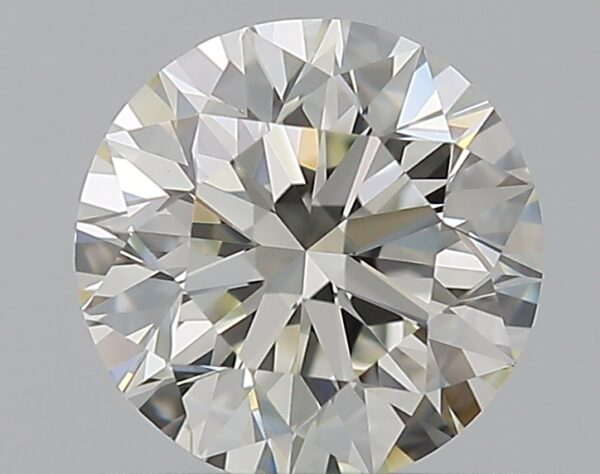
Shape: round
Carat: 0.7
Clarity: VVS2
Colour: J
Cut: EX
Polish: EX
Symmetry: EX
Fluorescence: N
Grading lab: GIA
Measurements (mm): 5.61 x 5.65 x 3.56